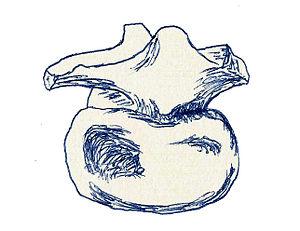
Coeluroides est un genre de dinosaures théropodes du Crétacé supérieur retrouvé en Inde. Sa taille est estimée à 2 mètres de long pour une masse d'environ 30 kilogrammes.